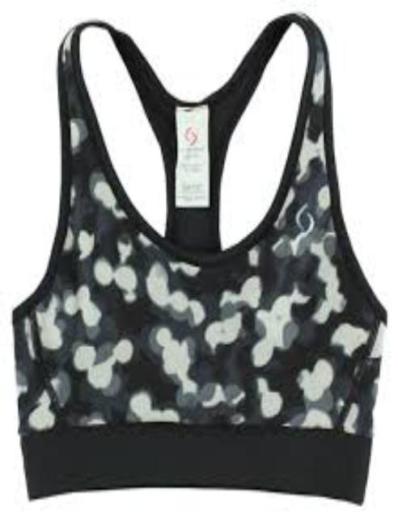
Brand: moving comfort-1
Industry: Clothes